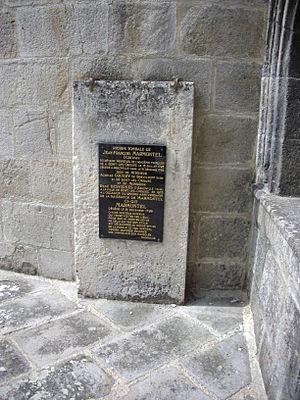
Pierre tombale de Jean-François Marmontel à Bort-les-Orgues (Corrèze, France)